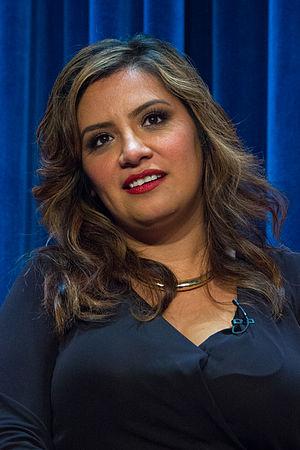
Cristela Alonzo est une actrice, scénariste, productrice, humoriste et animatrice américaine née le 6 janvier 1979 à Hidalgo au Texas.